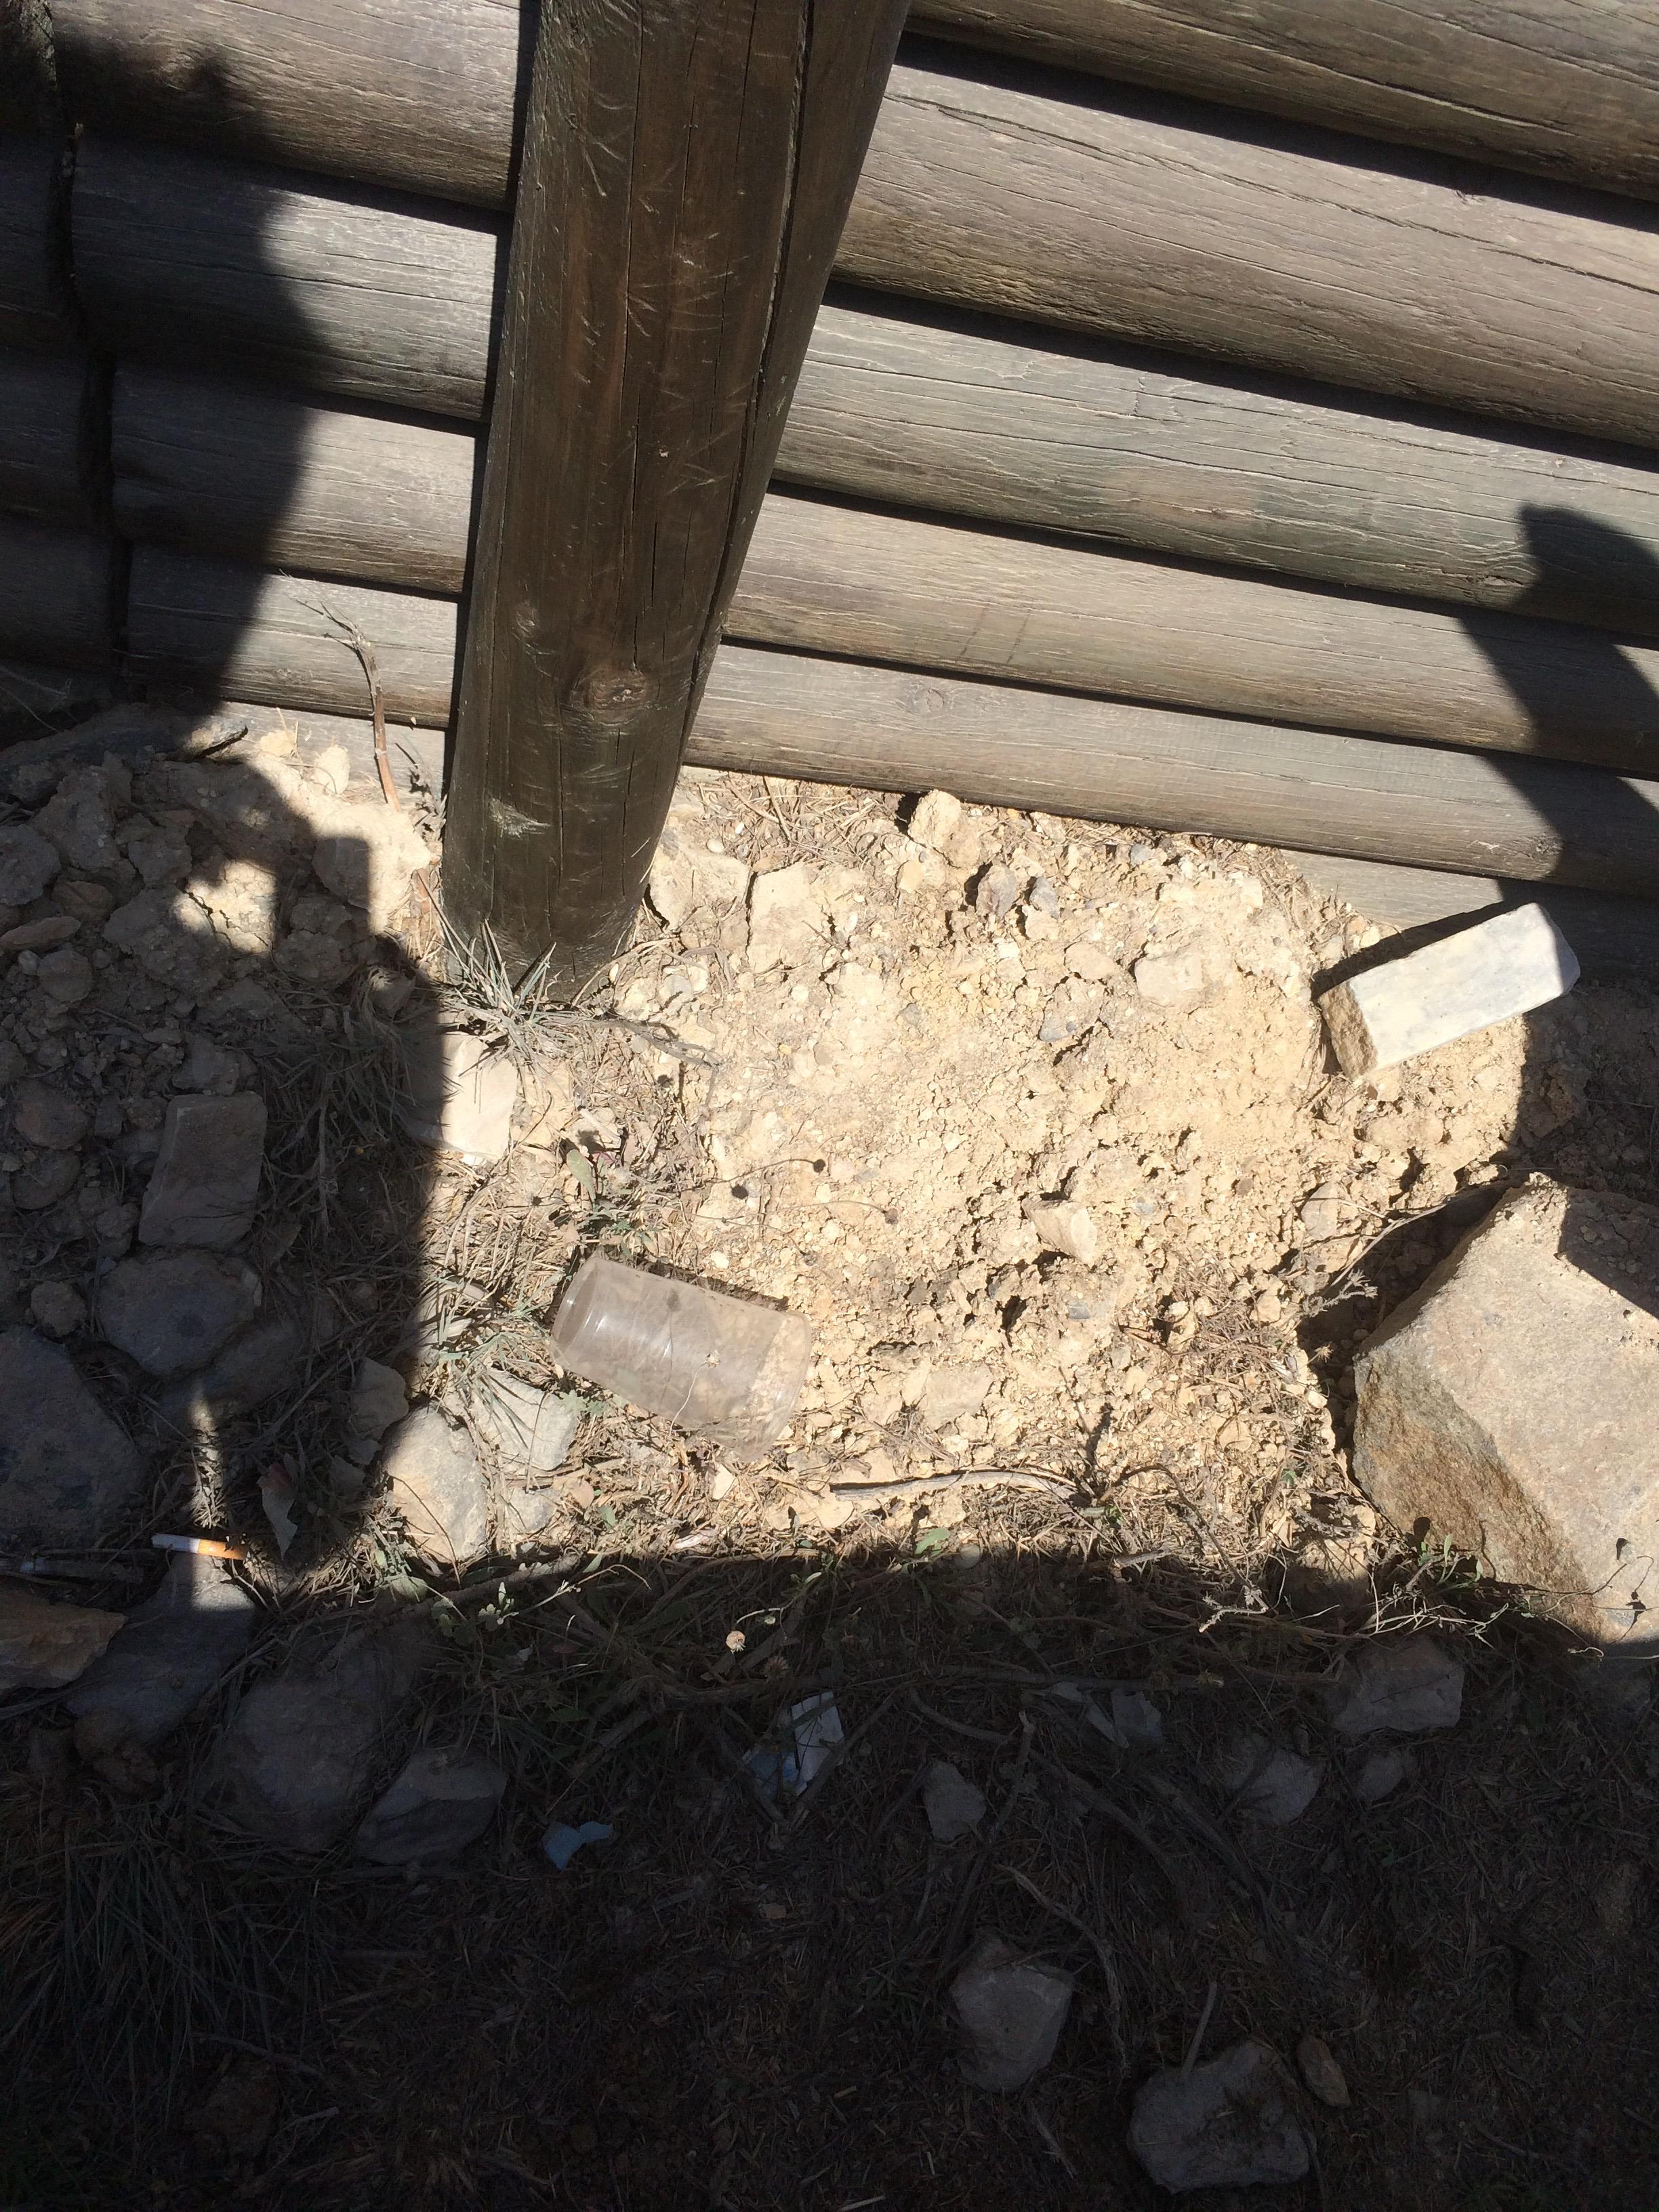
Object: Cigarette (Cigarette)

Object: Disposable plastic cup (Cup)